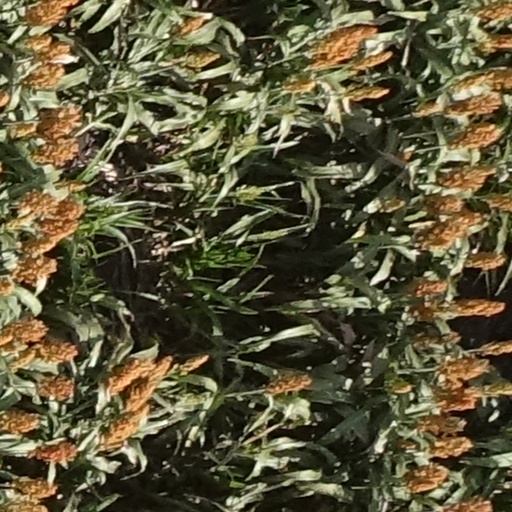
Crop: sorghum